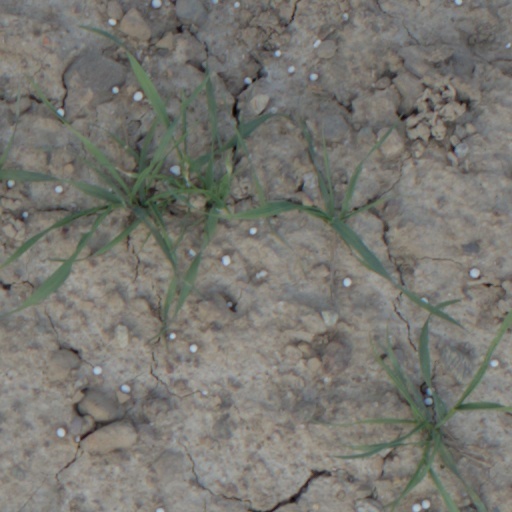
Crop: wheat